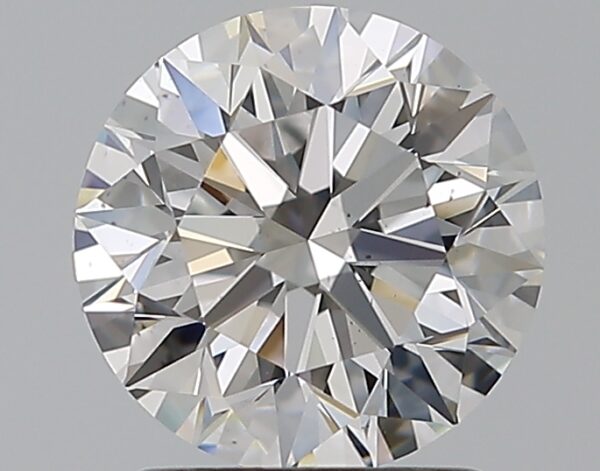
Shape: round
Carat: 1.51
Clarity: VS2
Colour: D
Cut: EX
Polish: EX
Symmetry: EX
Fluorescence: M
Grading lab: GIA
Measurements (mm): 7.28 x 7.31 x 4.57